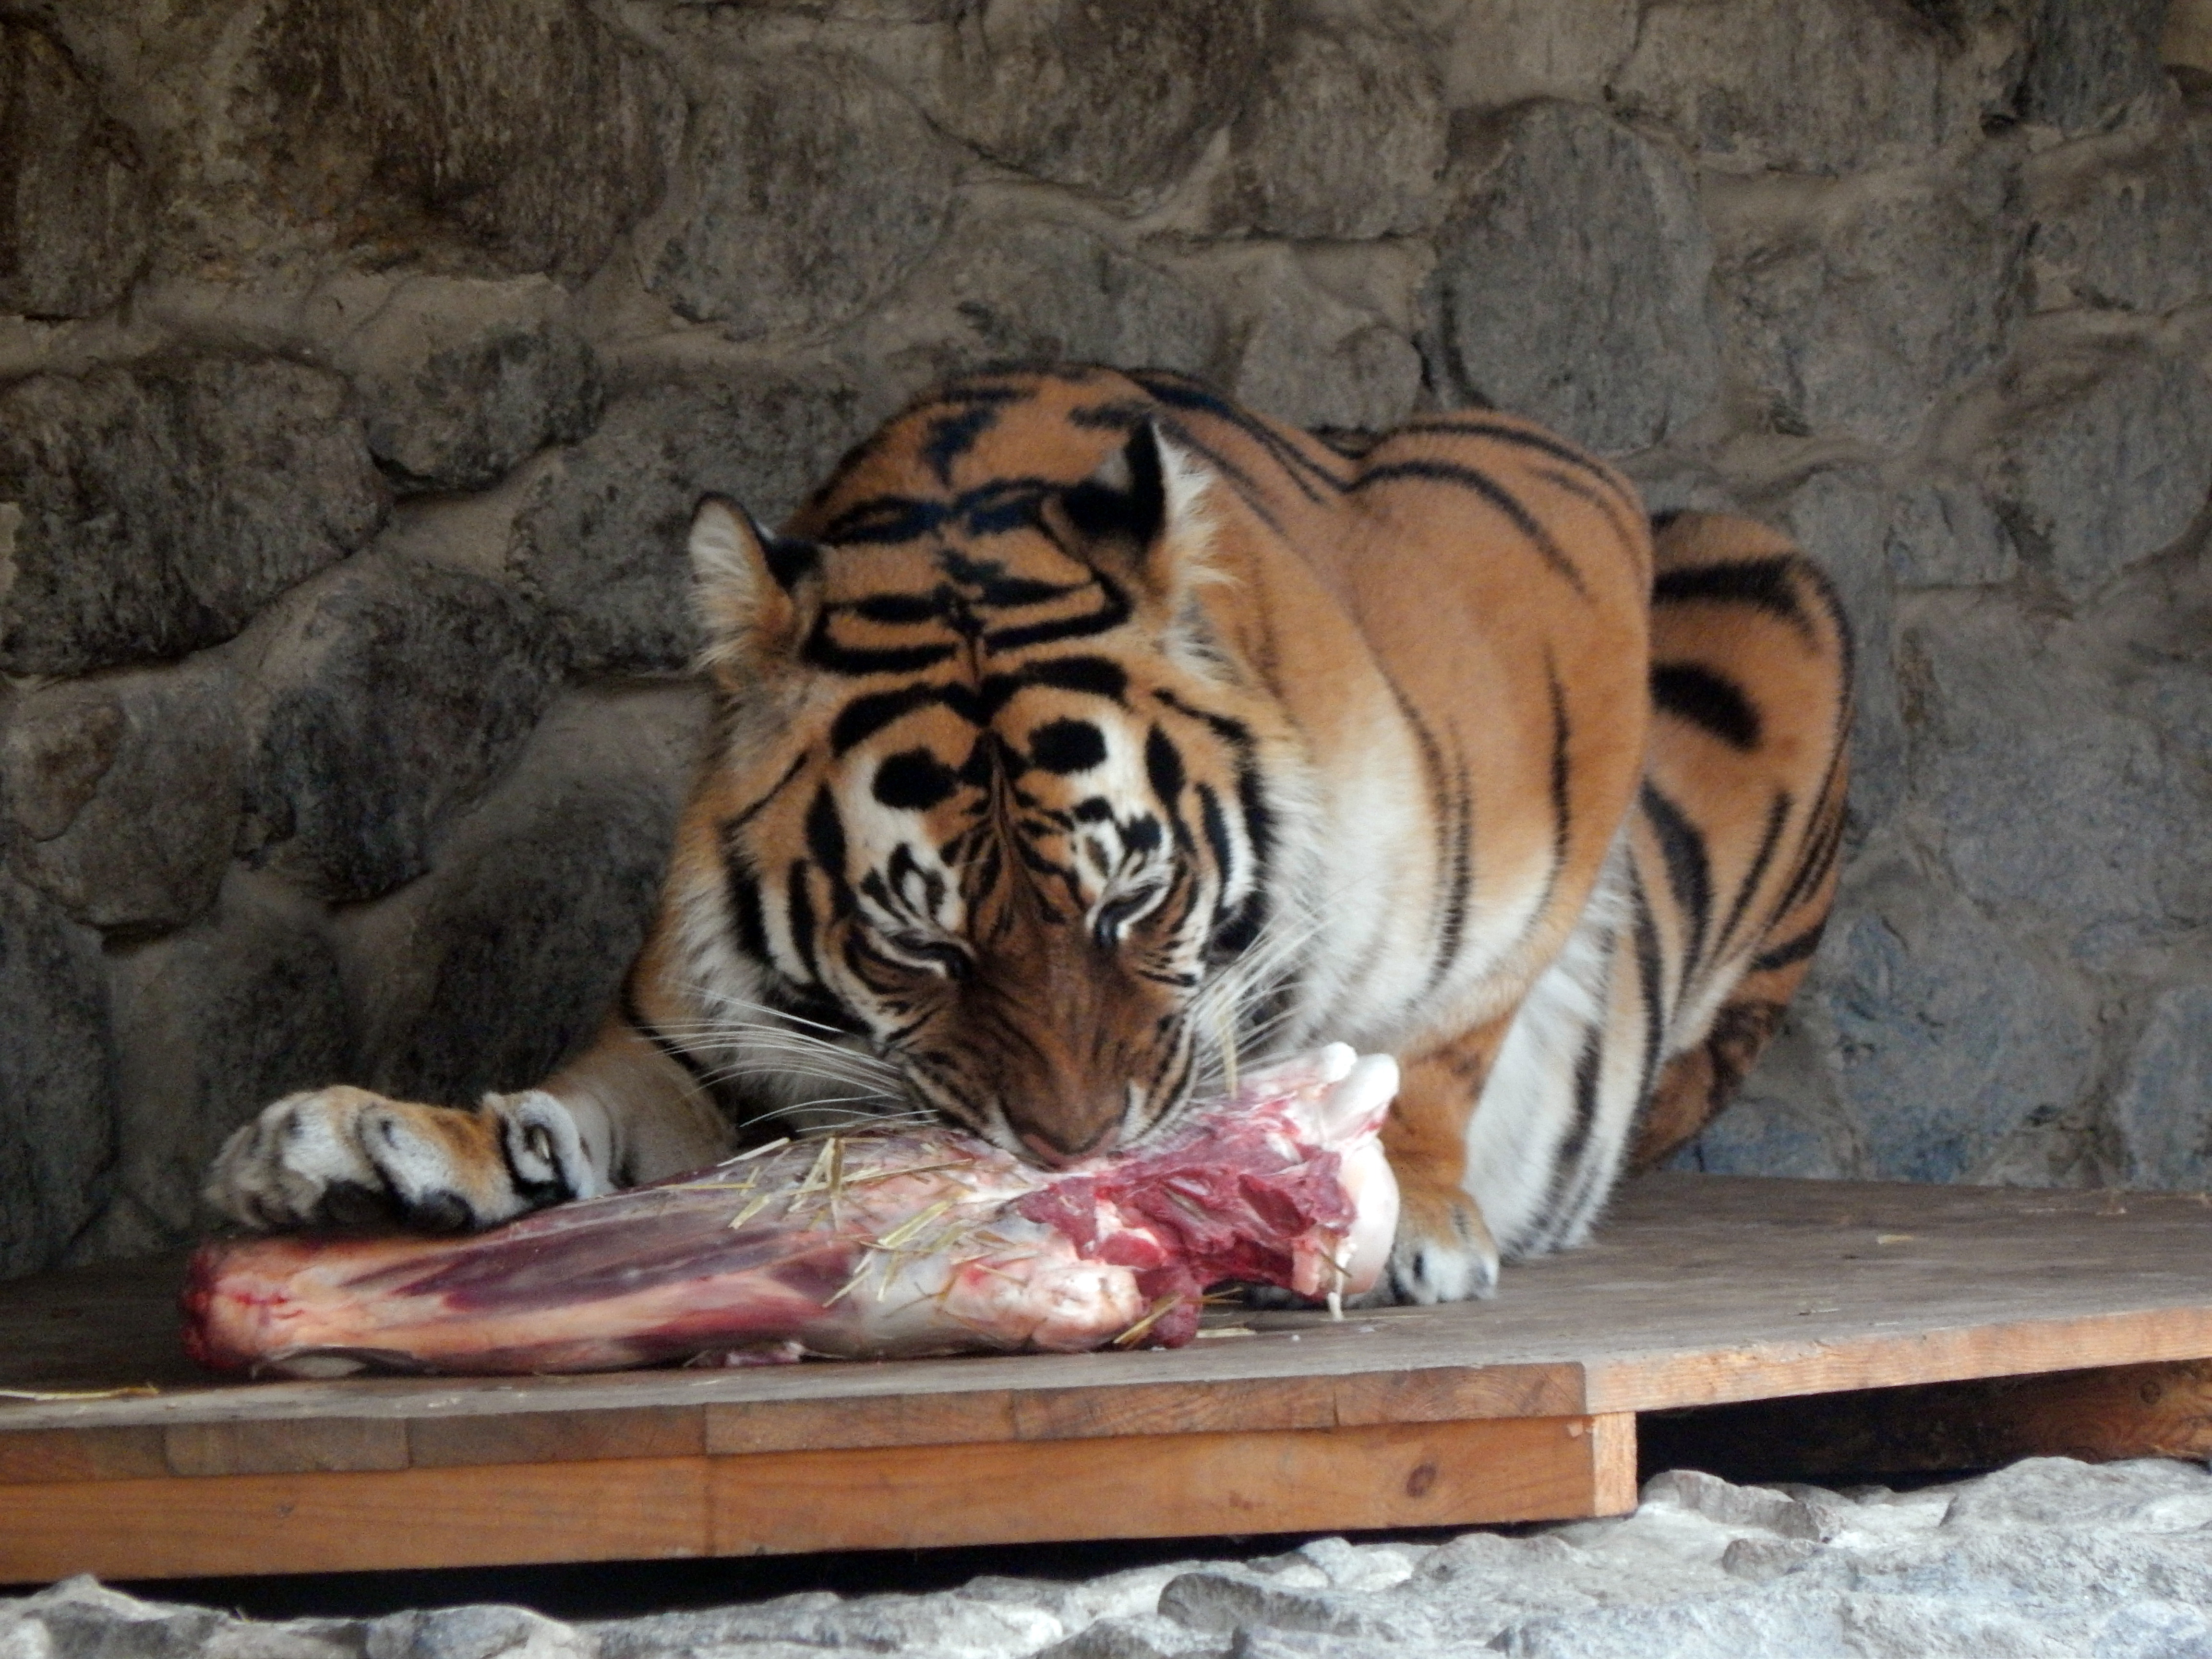
animal, tiger, mammal, vertebrate, bengal tiger, siberian tiger, wildlife, terrestrial animal, felidae, whiskers, carnivore, snout, big cats, zoo, organism, temple, fawn